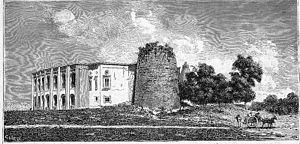
La cité étrusque de Suessula ou Suessola était une ville située près de l'actuelle ville d'Acerra, en Campanie.